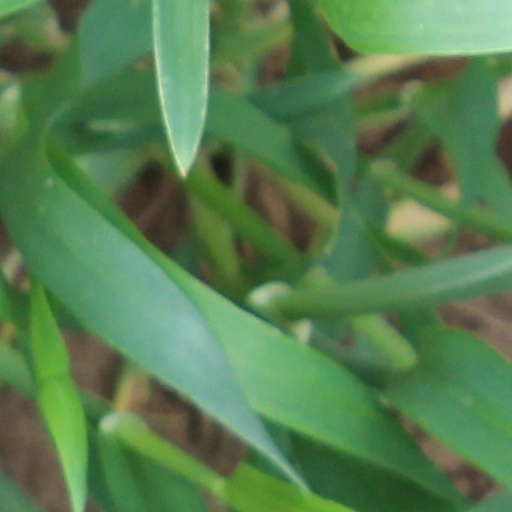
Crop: wheat